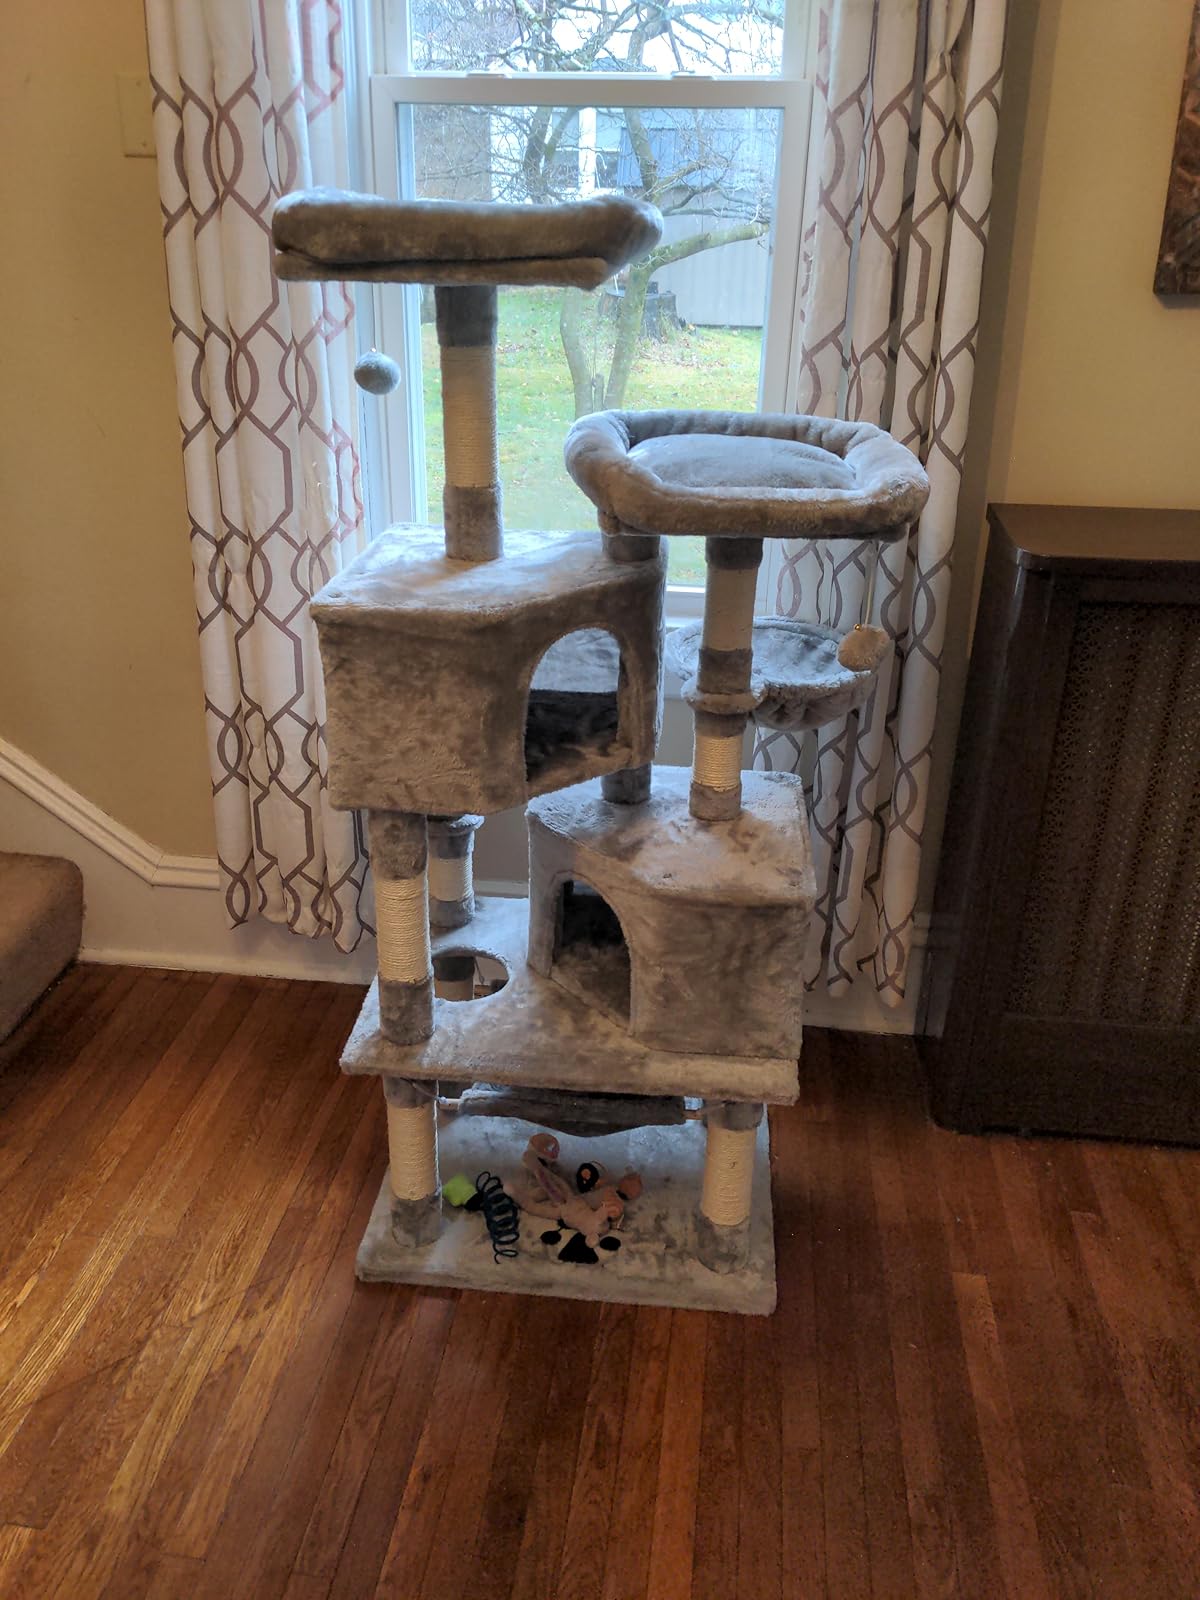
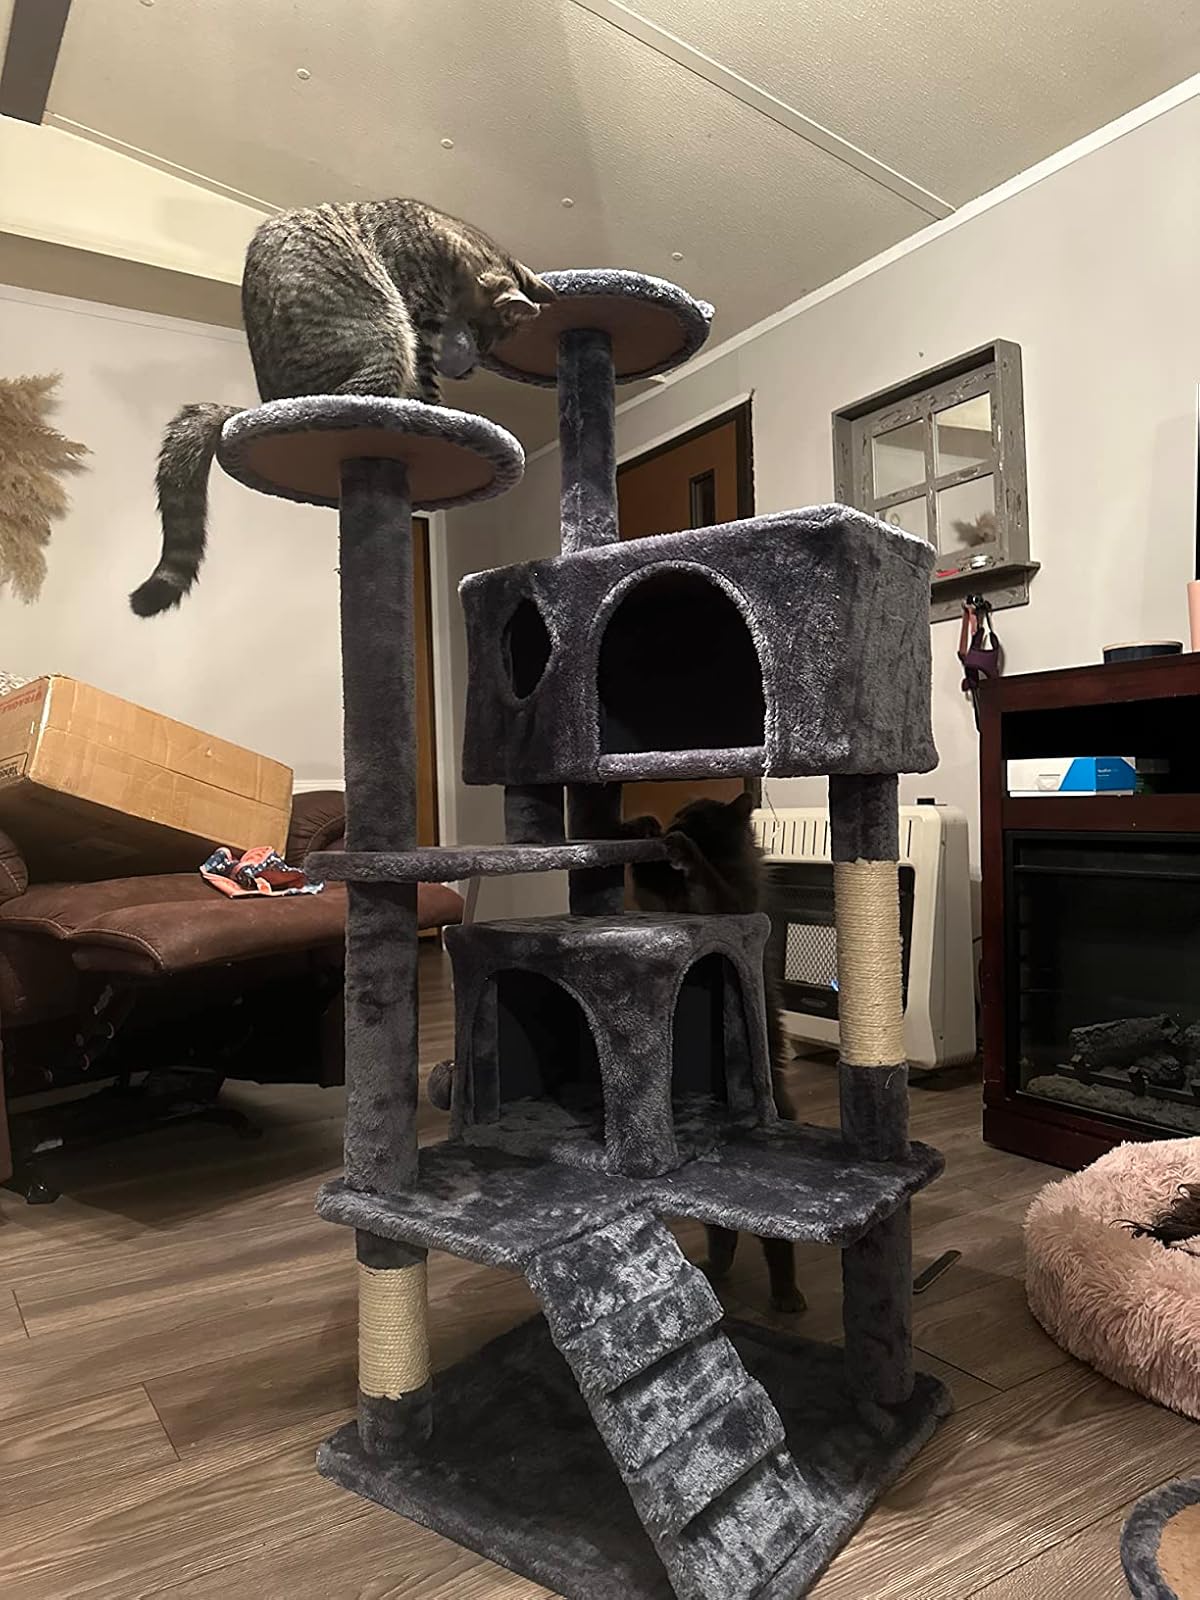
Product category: items_cat tree
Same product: no